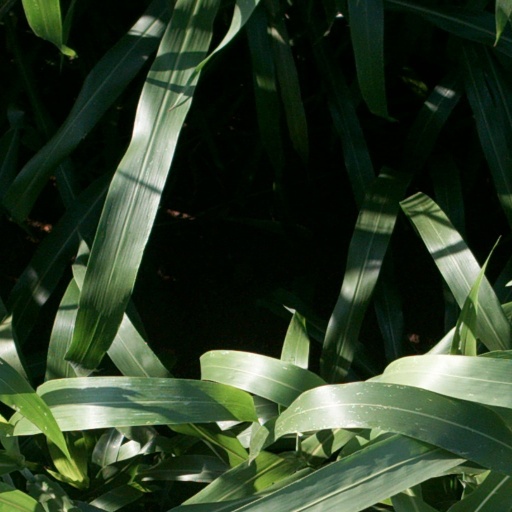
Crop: sorghum